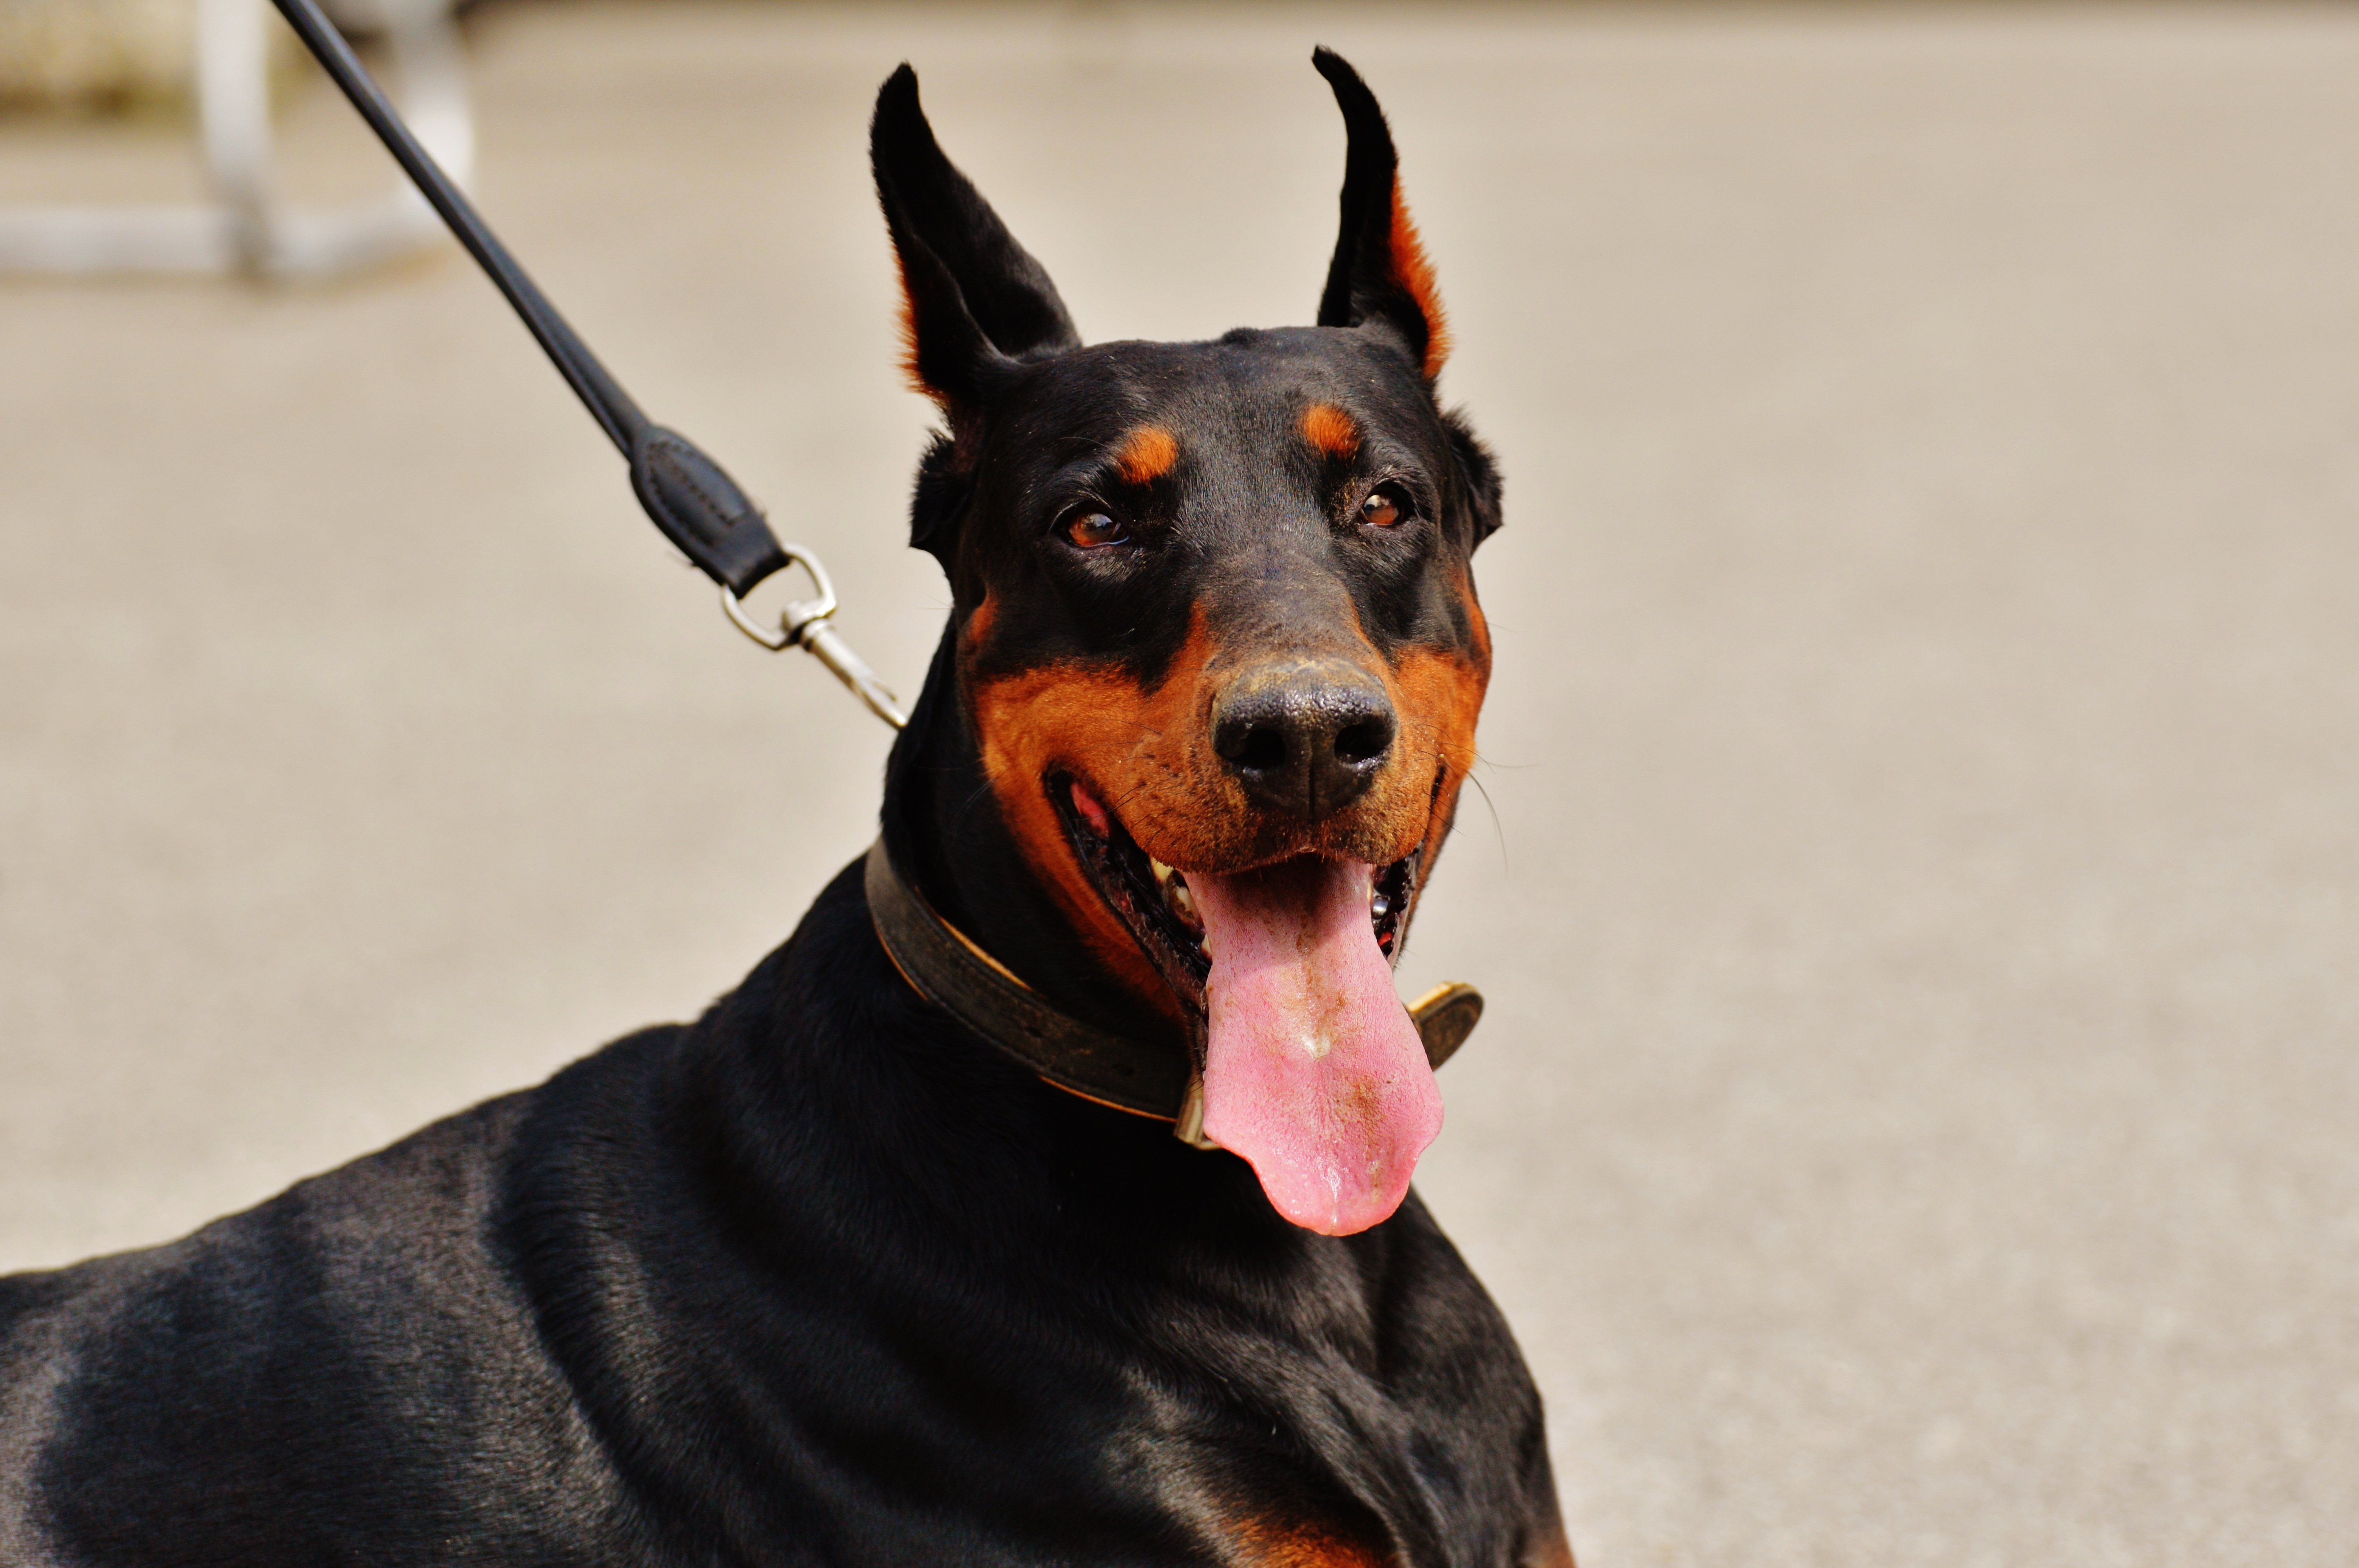
nature, dog, animal, pet, mammal, black, race, vertebrate, animal world, dog breed, doberman, hundeportrait, guard dog, german pinscher, pinscher, dog leash to, dog is, dog like mammal, dobermann, manchester terrier